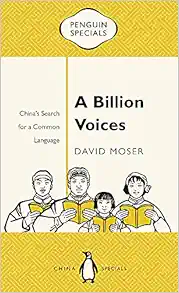
A Billion Voices: China's Search for a Common Language (Penguin Specials)
Category: Books
Review "Moser's love of this language, the product of decades of committee meetings and infighting, shines through in his lively narration of Putonghua's coalescence." — Los Angeles Review of Books “Mr. Moser presents a history of what is properly called Putonghua . . . with a clear, concise and often amusing introduction to the limits of its spoken and written forms." — Wall Street Journal About the Author David Moser is Academic Director of CET Chinese Studies at Beijing Capital Normal University.
Features: Mandarin, Guoyu or Putonghua? "Chinese" is a language known by many names, and China is a country home to many languages. Since the turn of the century linguists and politicians have been on a mission to create a common language for China. From the radical intellectuals of the May Fourth Movement, to leaders such as Chiang Kai-shek, and Mao Zedong, all fought to push the boundaries of language reform. Now, internet users take the Chinese language in new and unpredictable directions. David Moser tells the remarkable story of China’s language unification agenda and its controversial relationship with modern politics, challenging our ideas of what it means to speak Chinese.